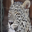
Label: leopard